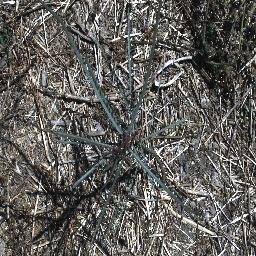
Label: parkinsonia